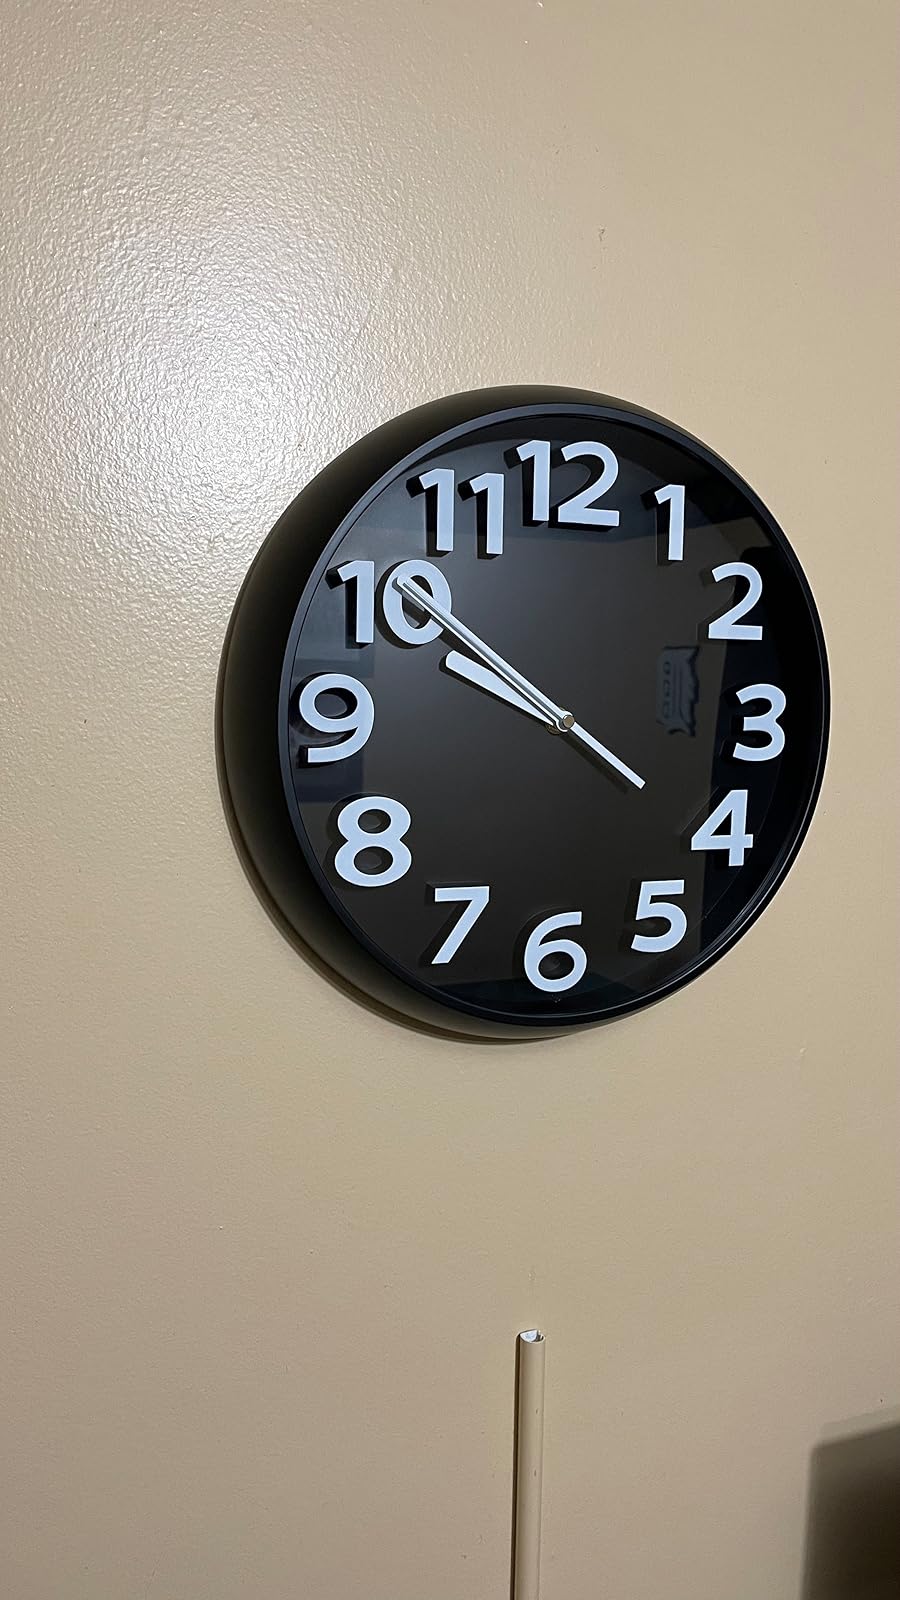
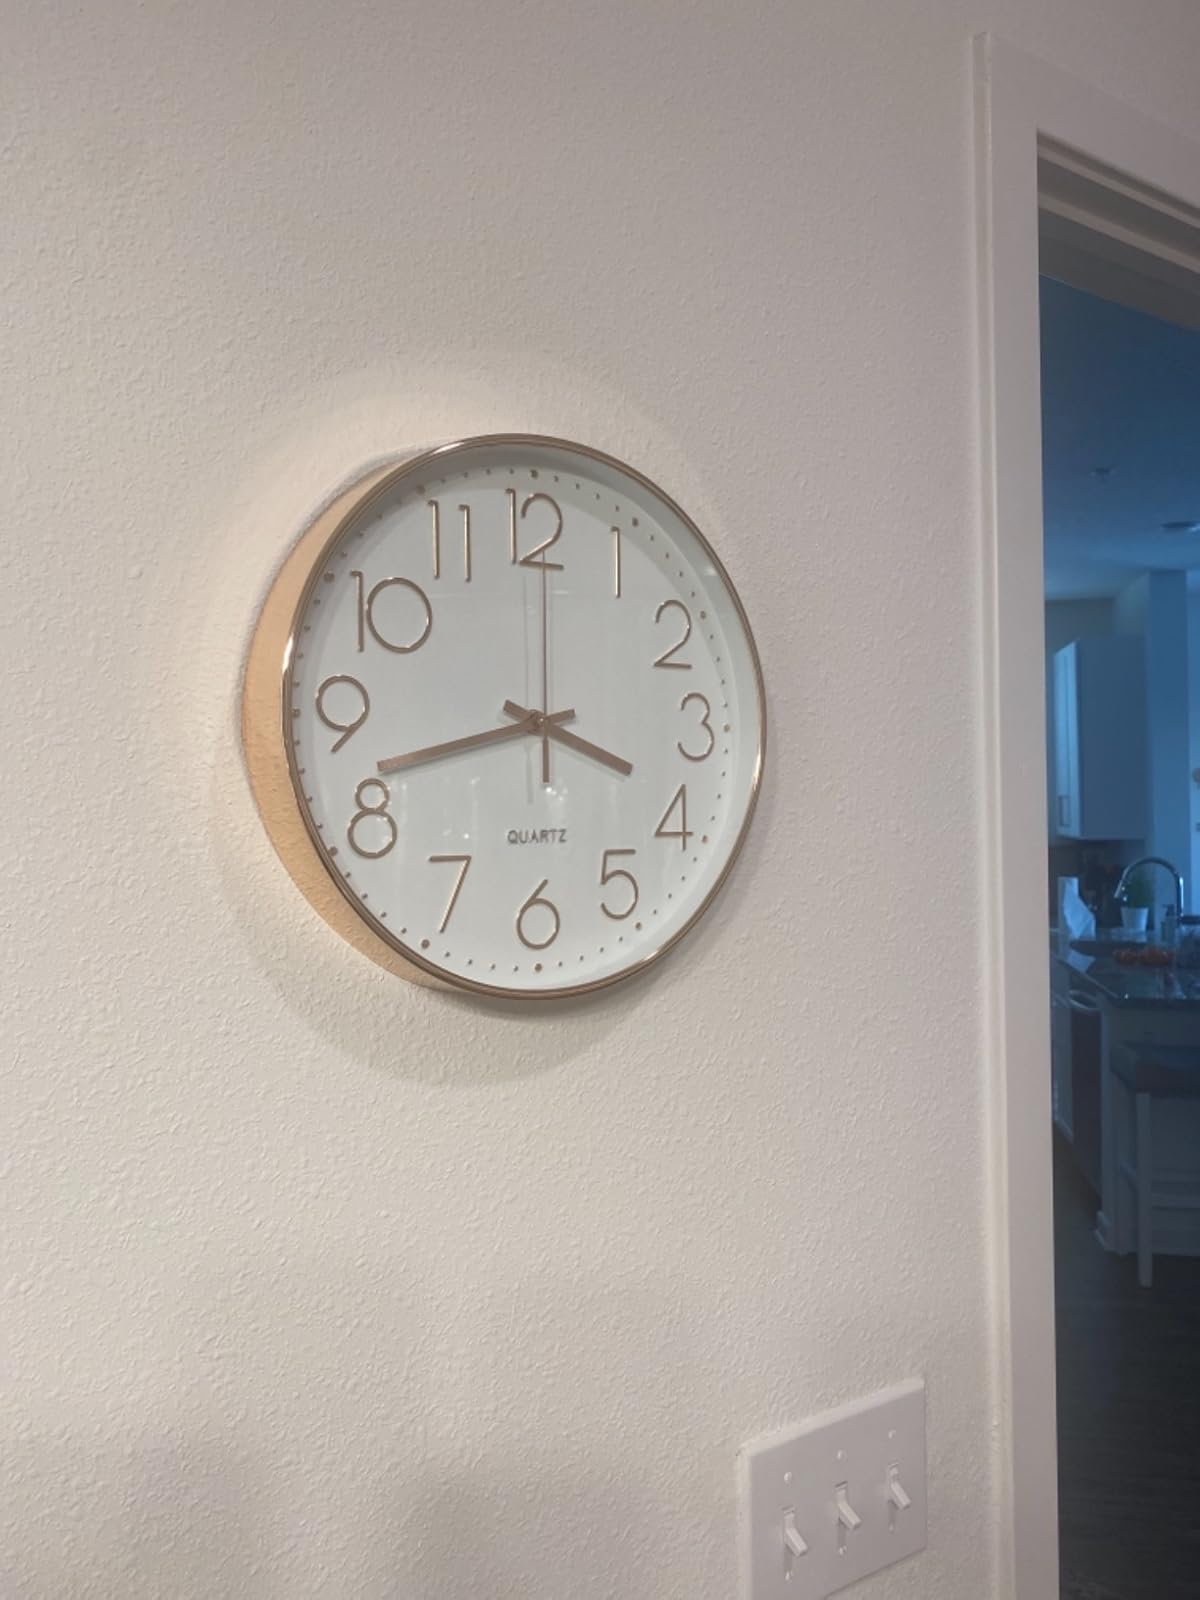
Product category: clock
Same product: no